Concerns and controversies at the 42nd Chess Olympiad

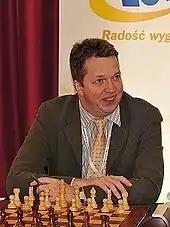
Nigel Short received official warning for refusing to undergo a check during a game

During the game of the seventh round between Nigel Short and Li Chao, the former was returning from the toilet with about 30 minutes to make 20 moves when an anti-cheating arbiter asked him to undergo a spot check with a hand scanner for electronic devices. Short did not heed the request, and sat back down to play. After the game, Klaus Deventer (the head of the anti-cheating arbiters) reprimanded Short with a warning. Short discussed the event extensively after the event, indicating that he did not think the cost of annoyance to the player (even when returning from outside the playing area) was comparable to the anti-cheating benefit, though he was not pressed specifically regarding cases where a culprit has in fact been disqualified following mid-game requests for inspection (some for refusal, others for being caught with a device). Initially Short also mentioned the fact he and the arbiter in question (Jamie Kenmure, an Australian who is FIDE delegate for the Solomon Islands) have a political past, and thus Short did not trust that his being selected for the test actually originated from Deventer (as per the regulations). Alternative initial reports dramatised the event to have the arbiters "ask[ing] him to step away from the board and subject himself to a full search" while in time trouble and playing a "do-or-die" position, though these details now seem discredited.